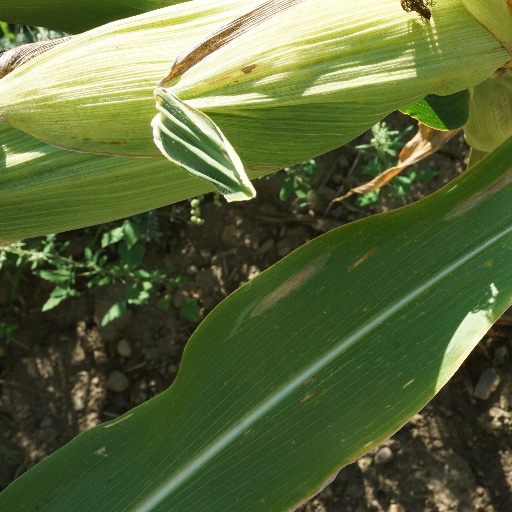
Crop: maize; corn